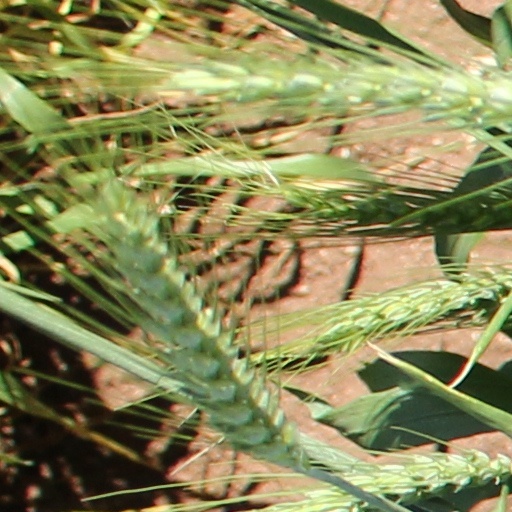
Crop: wheat